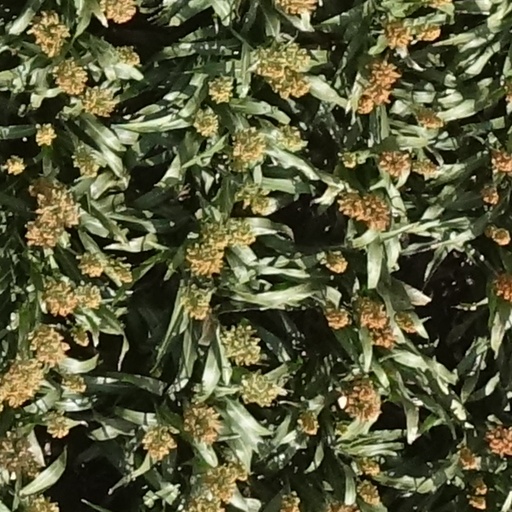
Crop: sorghum